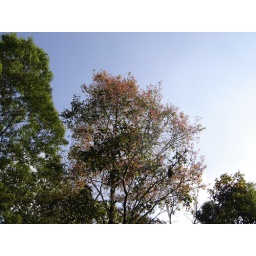
Forest trees garbed in the red of new leaves